Orange County, Florida

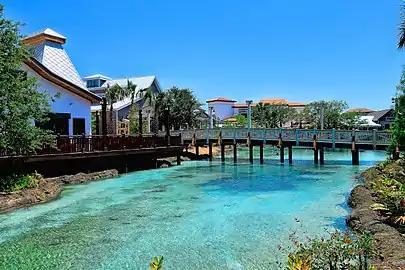
Disney Springs

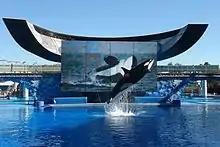
SeaWorld Orlando

ABC Fine Wine & Spirits, Atlantic.net, Central Florida Expressway Authority, Darden Restaurants, Miller's Ale House, Planet Hollywood, and Tijuana Flats (among others) have their corporate headquarters in the county.